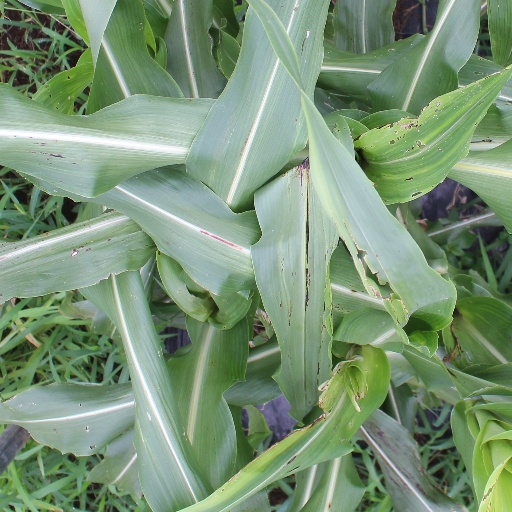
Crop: sorghum